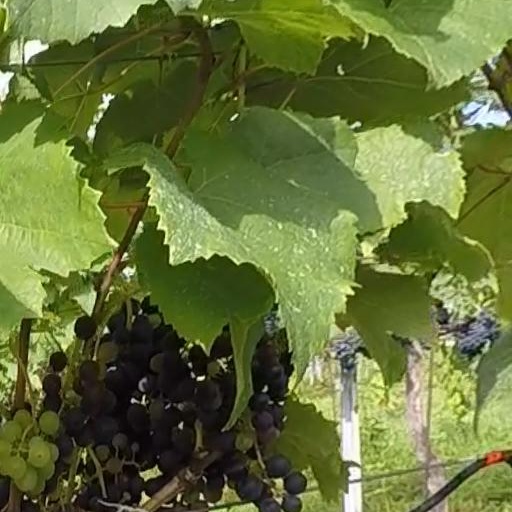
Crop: grape